Begovo Razdolje

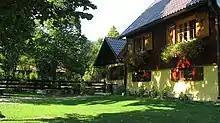
Courtyard

Begovo Razdolje is a village in Mrkopalj municipality, Primorje-Gorski Kotar County, in western Croatia. At , it is the settlement with the highest elevation in Croatia.